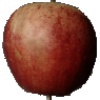
Label: Apple Red 3